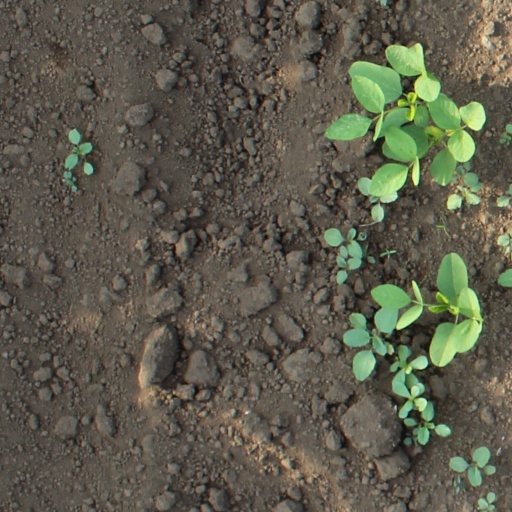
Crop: soybean